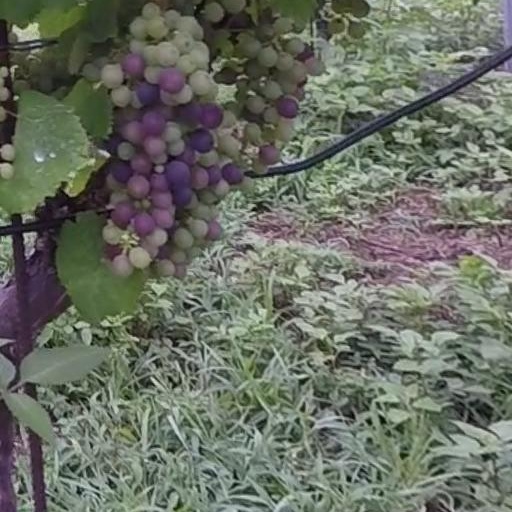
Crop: grape